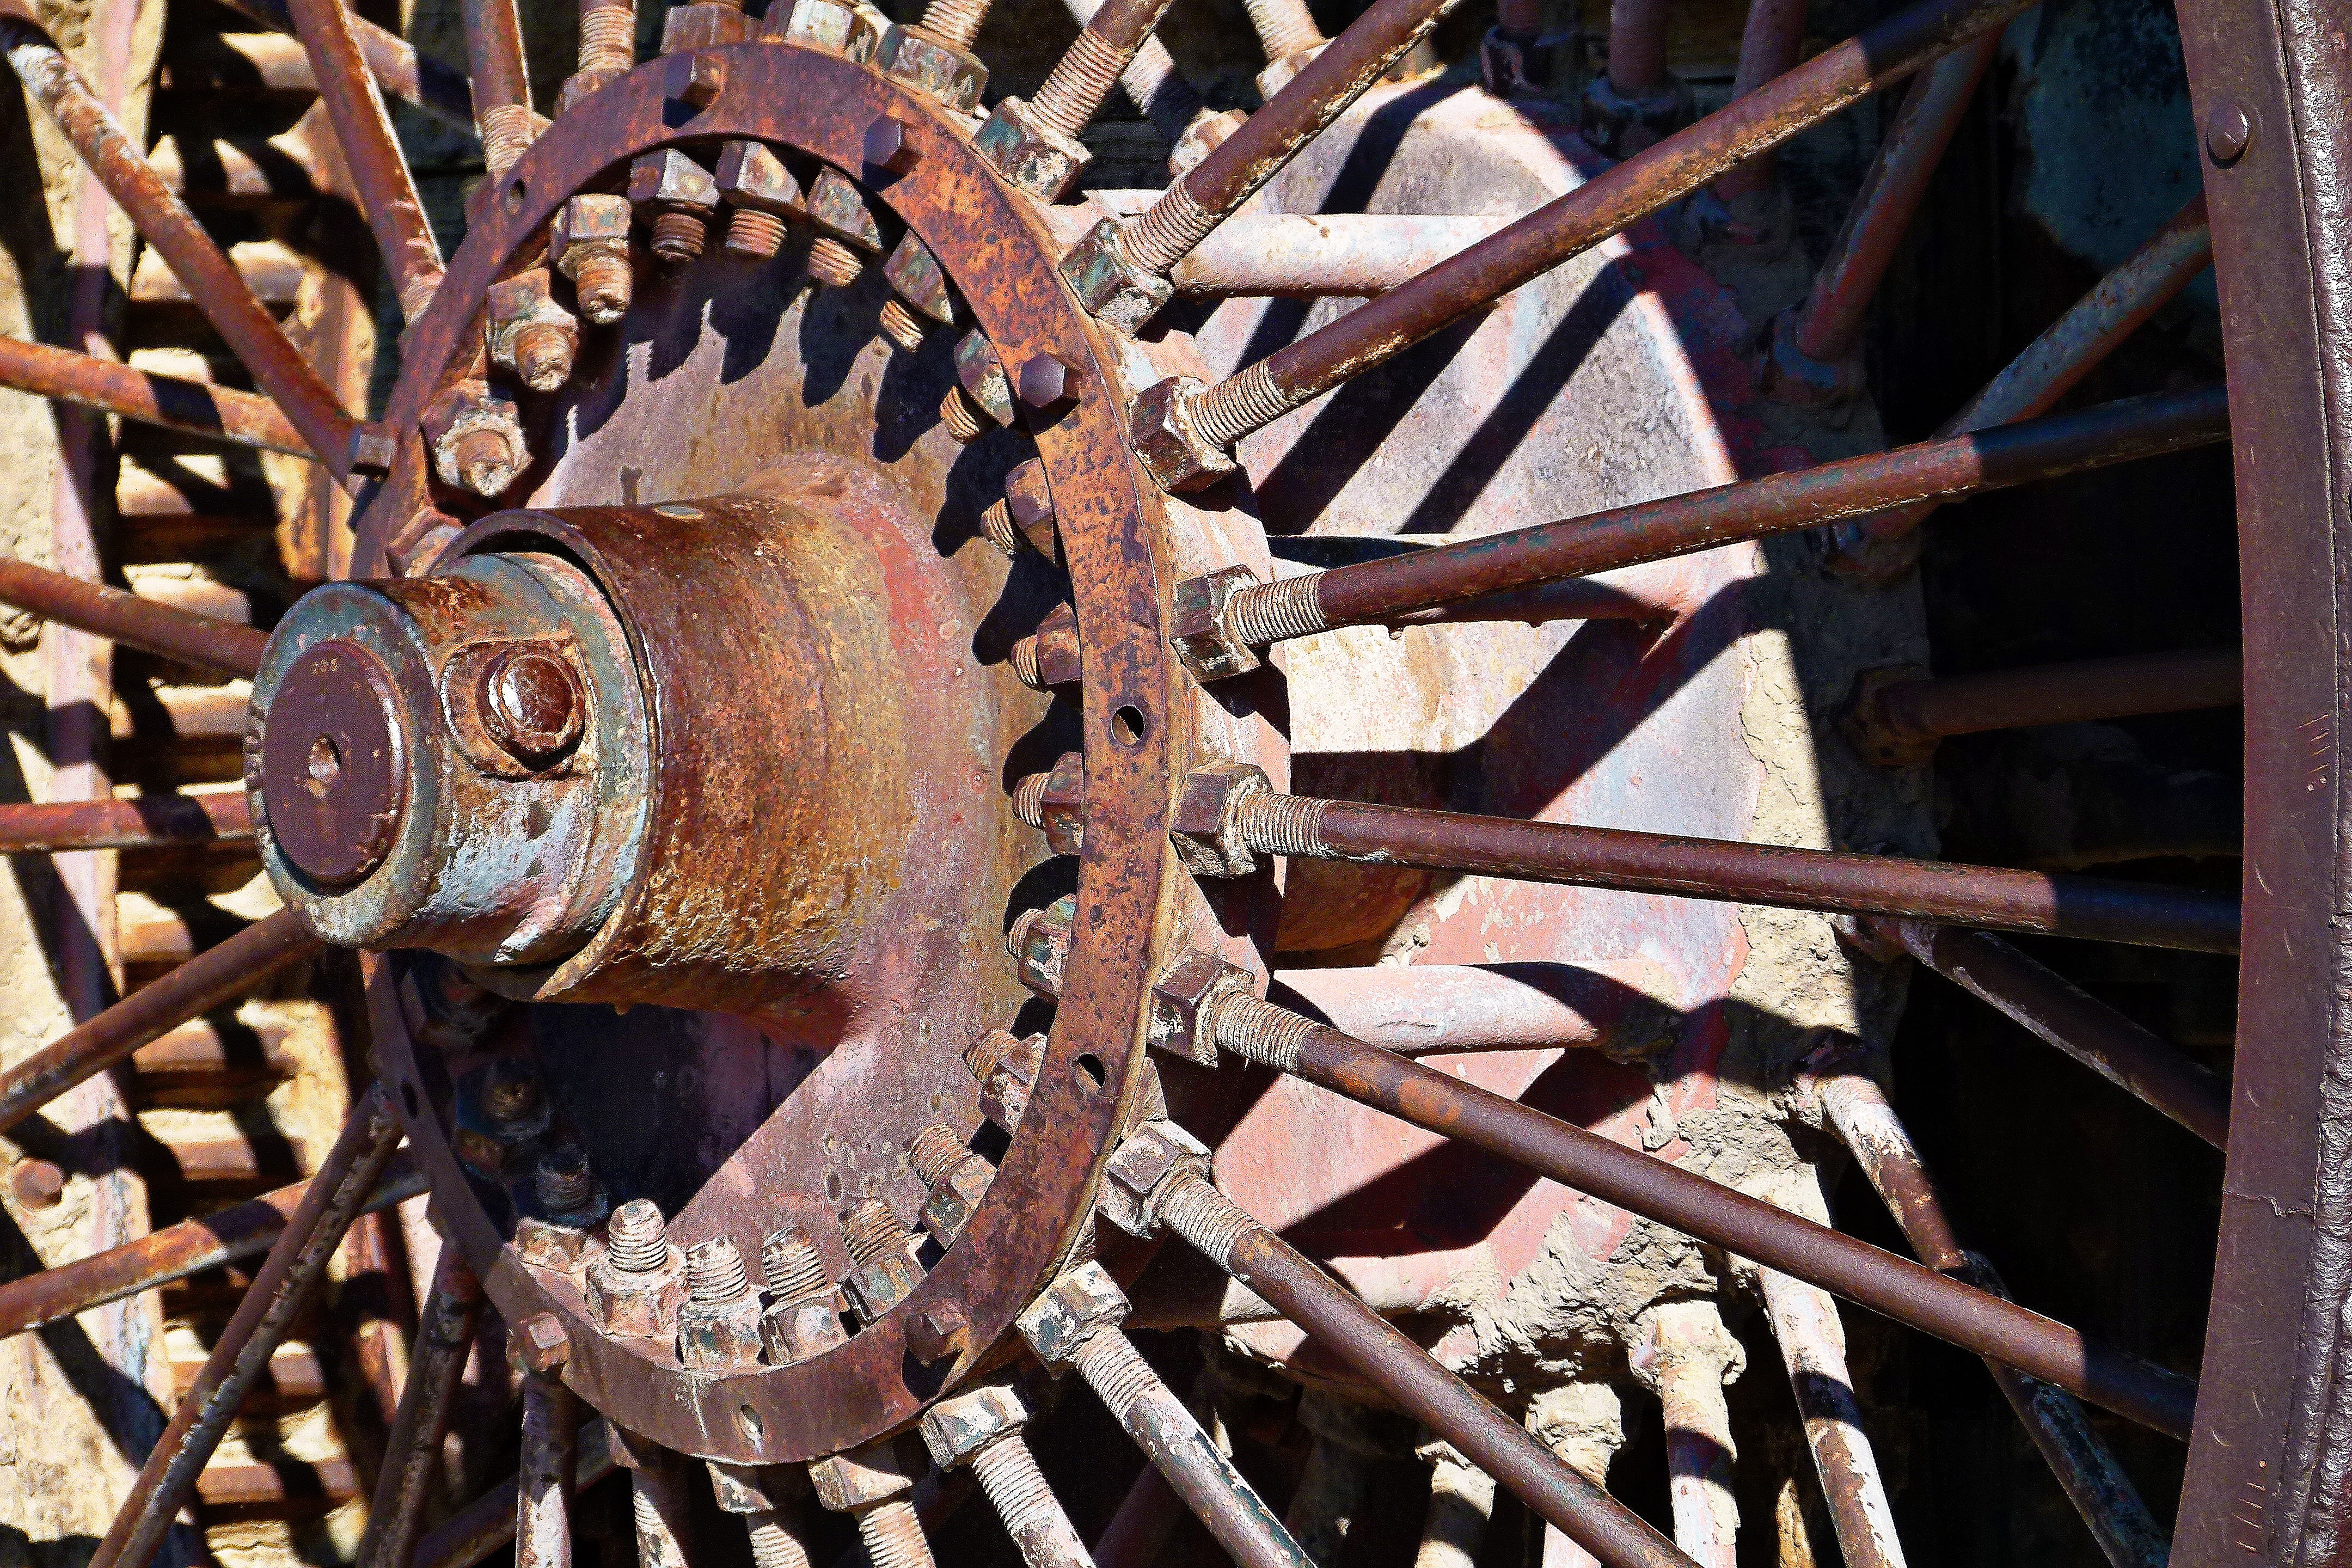
wood, wheel, old, transport, metal, tire, close up, sculpture, spokes, rusty, hub, iron, heritage, carving, steam tractor